Texas Recreational Road 255

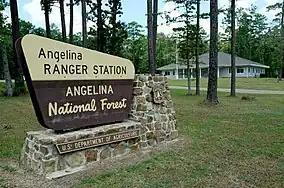
The entrance to Angelina National Forest. RE 255 passes through the southern portion of the forest

RE 255 continues slightly northeasterly, passing through mainly farmland before reaching its junction with SH 63. RE 255 continues northward, entering the community of Ebenezer. The roadway proceeds east and passes the McGee Cemetery. RE 255 proceeds to the Angelina River at the Sam Rayburn Dam. The road bends northeastward, passing through the small Overlook Park and continuing northeast along the dam. It turns southeast and continues along the dam. The dam ends after approximately and the highway exits Angelina National Forest and enters Twin Dikes Park. The roadway continues, taking a large bend southeast and intersecting several local roads that lead to the reservoir. The highway proceeds southeasterly, passing the community of Sam Rayburn. RE 255 proceeds northeast for a short distance before shifting eastward through Rayburn Country and intersecting FM 1007. Turning southeast, the route passes the southern edge of the Rayburn Country golf resort before exiting the community of Sam Rayburn and reentering rural areas. RE 255 shifts southeast and proceeds to an intersection with US 96. The route bends northeasterly, intersecting CR 232 before proceeding out of Jasper County.